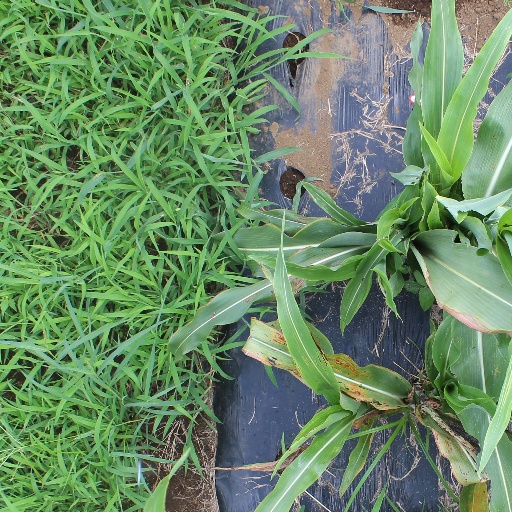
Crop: sorghum